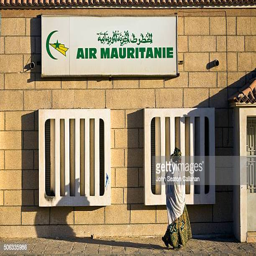
woman walking on the street